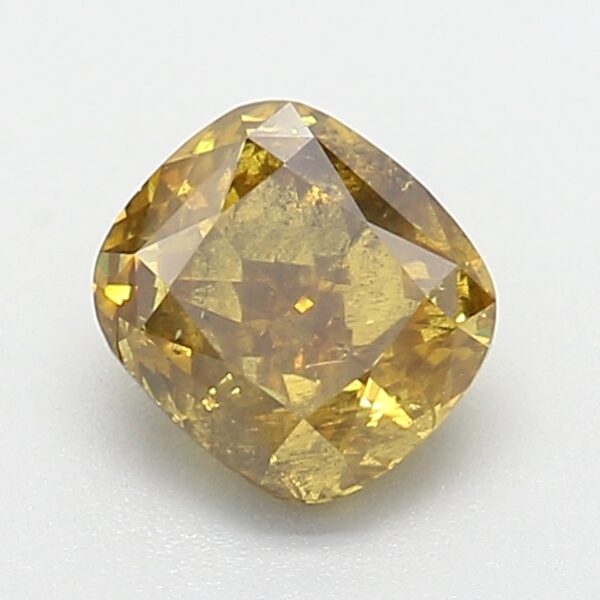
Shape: cushion
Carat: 0.76
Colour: FANCY
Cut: EX
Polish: VG
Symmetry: VG
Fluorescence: N
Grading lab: GIA
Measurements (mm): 5.36 x 4.81 x 3.33